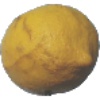
Label: Lemon 1